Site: brandenburg
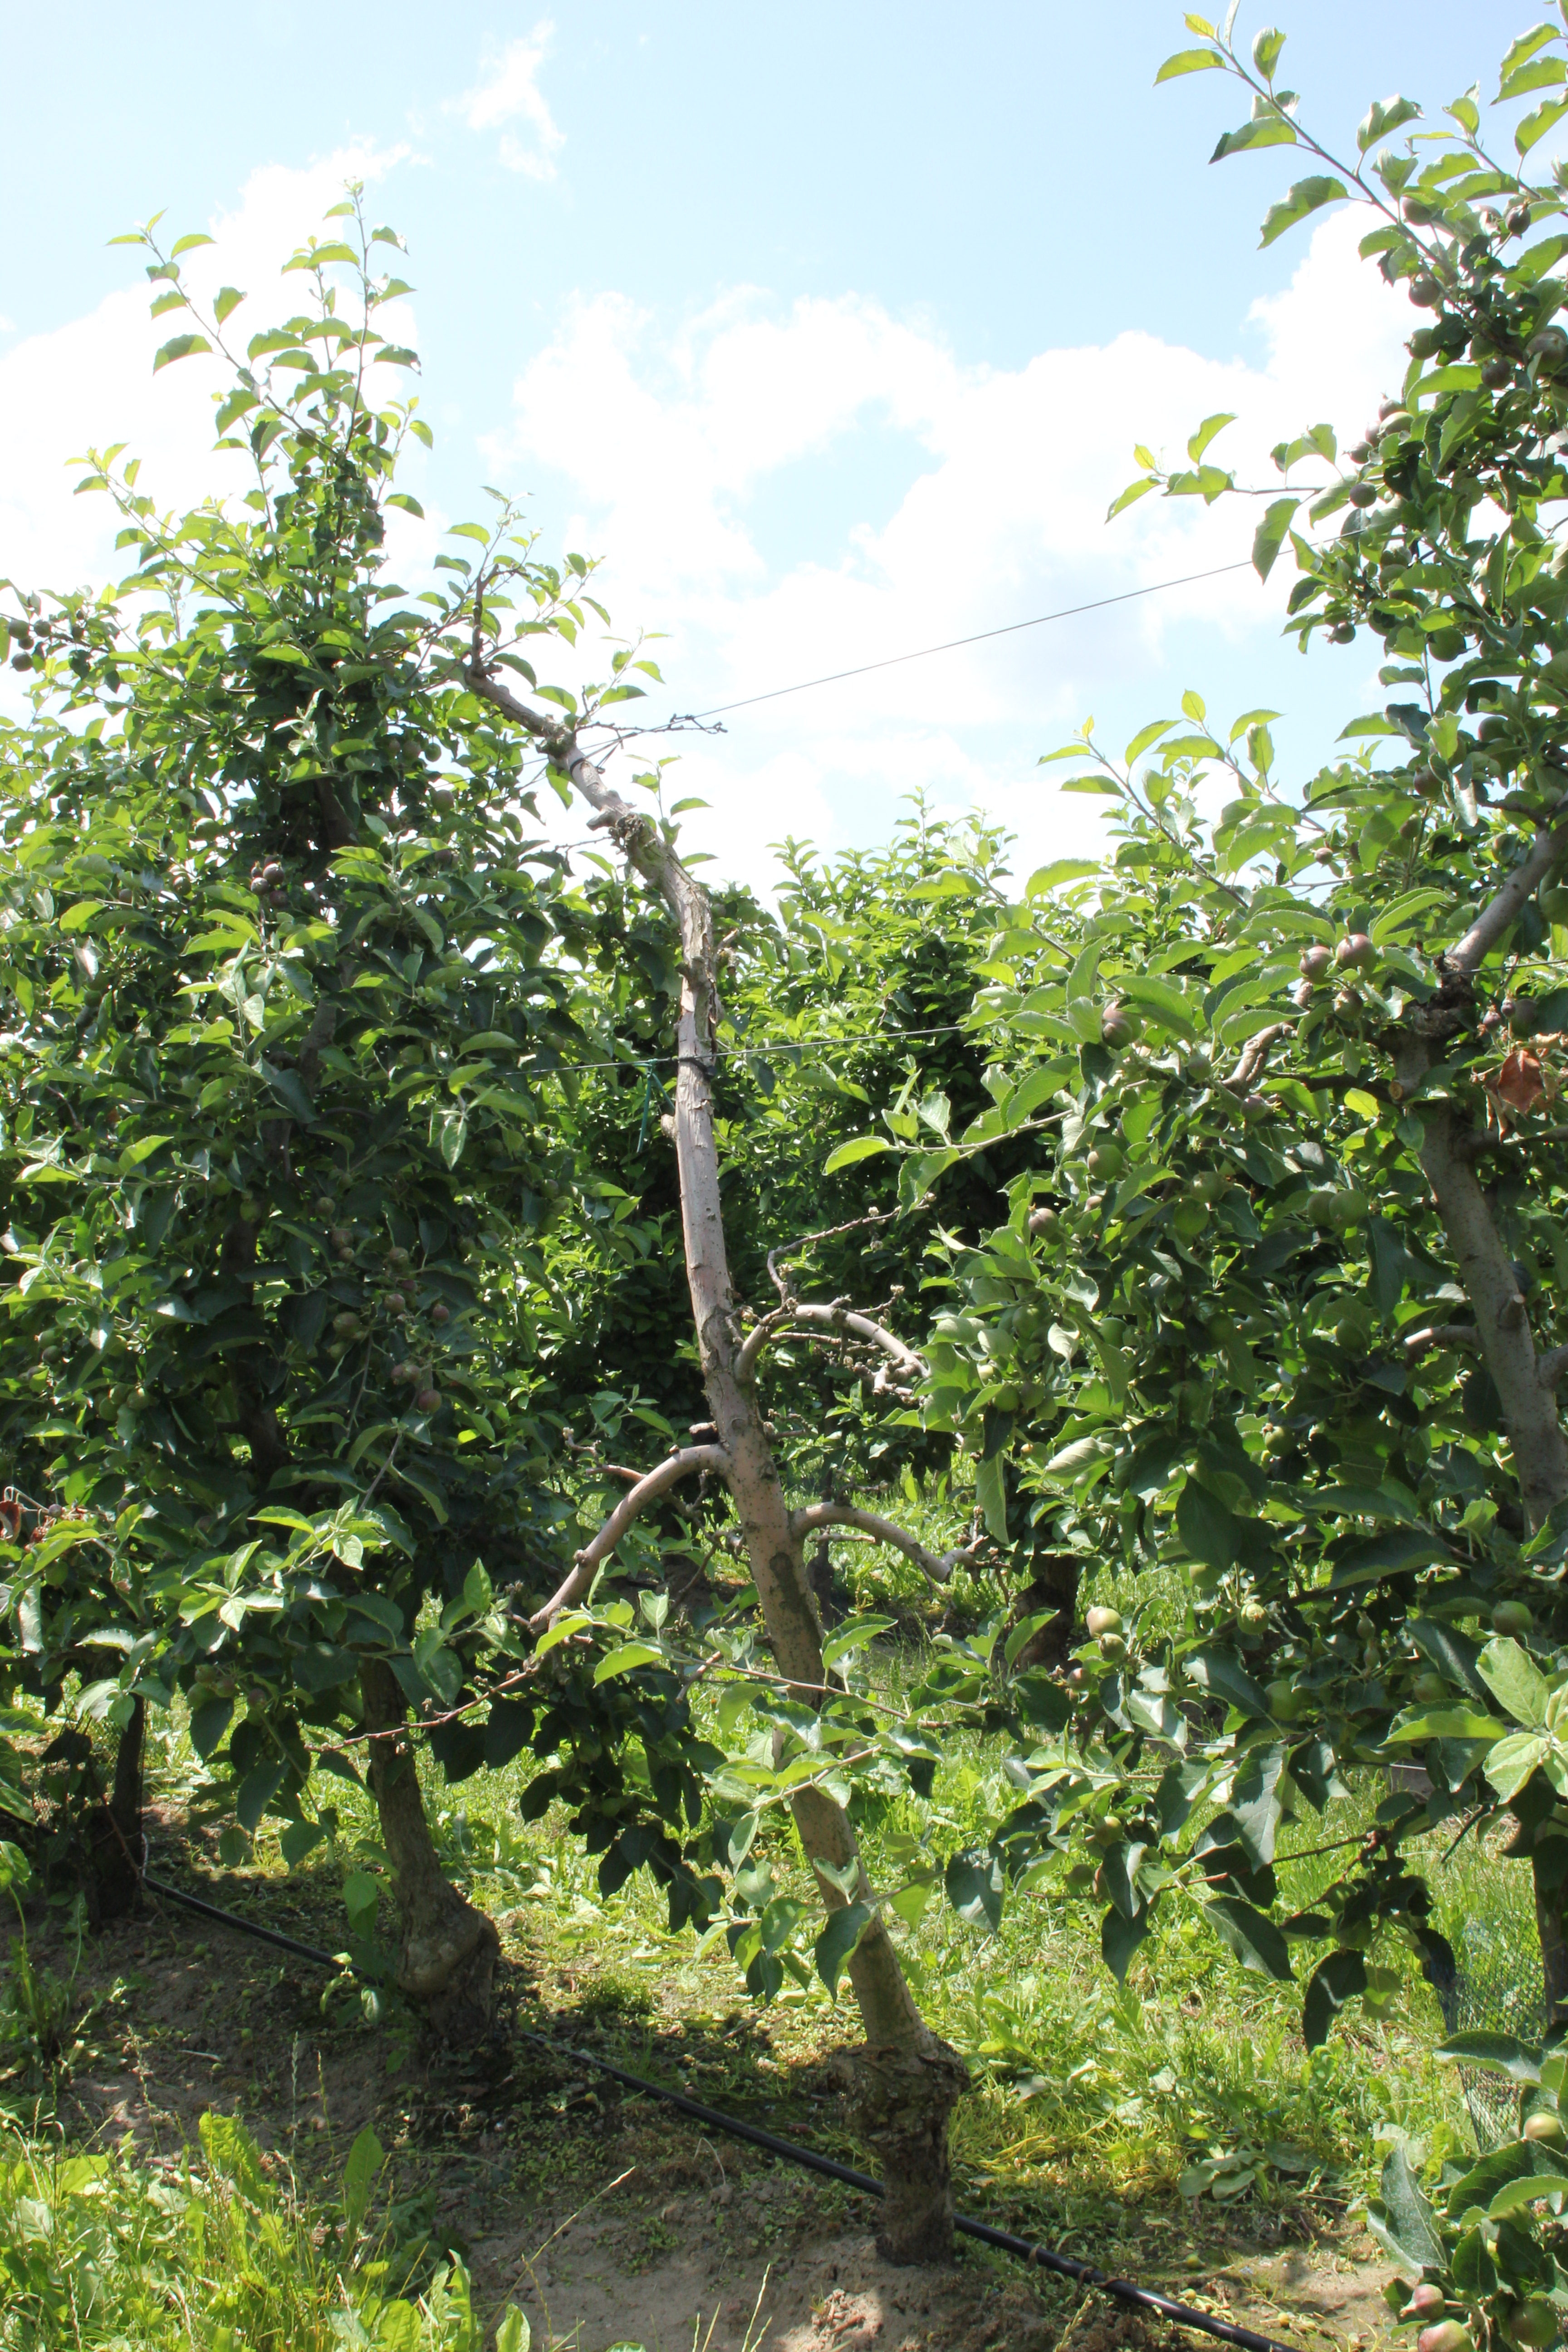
Growth stage (BBCH 73): Development of fruit